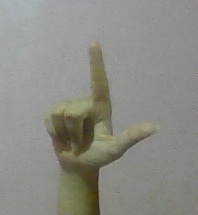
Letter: laam